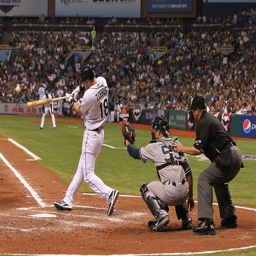
A baseball player holding a bat near home plate.
A batter is swinging at the opponent's incoming pitch.
Baseball player on field swinging at a ball with bat and crowd in the stands.
a baseball player swinging a baseball bat in a stadium
A batter swing the bat while the catcher waiting for the ball to catch and the umpire watching the whole thing.